History of the North Sea

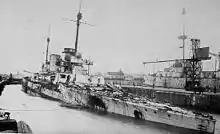
The German battlecruiser SMS Seydlitz, took part in the battles of Dogger Bank and Jutland of World War I, scuttled at Scapa Flow, 1919

6 August 1914 saw the start of the German U-boat Campaign – two days after the United Kingdom declared war on Germany over the German invasion of Belgium, ten German U-boats left their base in Heligoland to attack Royal Navy warships in the North Sea.